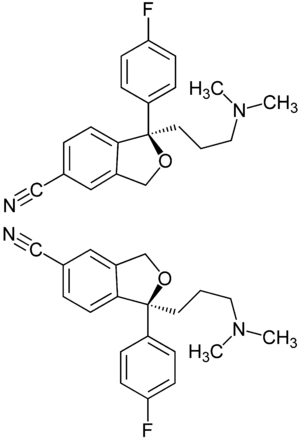
Le citalopram, ou plus exactement le bromhydrate de citalopram, est un antidépresseur inhibiteur sélectif de la recapture de la sérotonine, il est utilisé pour le traitement de la dépression, associé ou non à des troubles de l'humeur, et dans l'ensemble des troubles de l'anxiété.